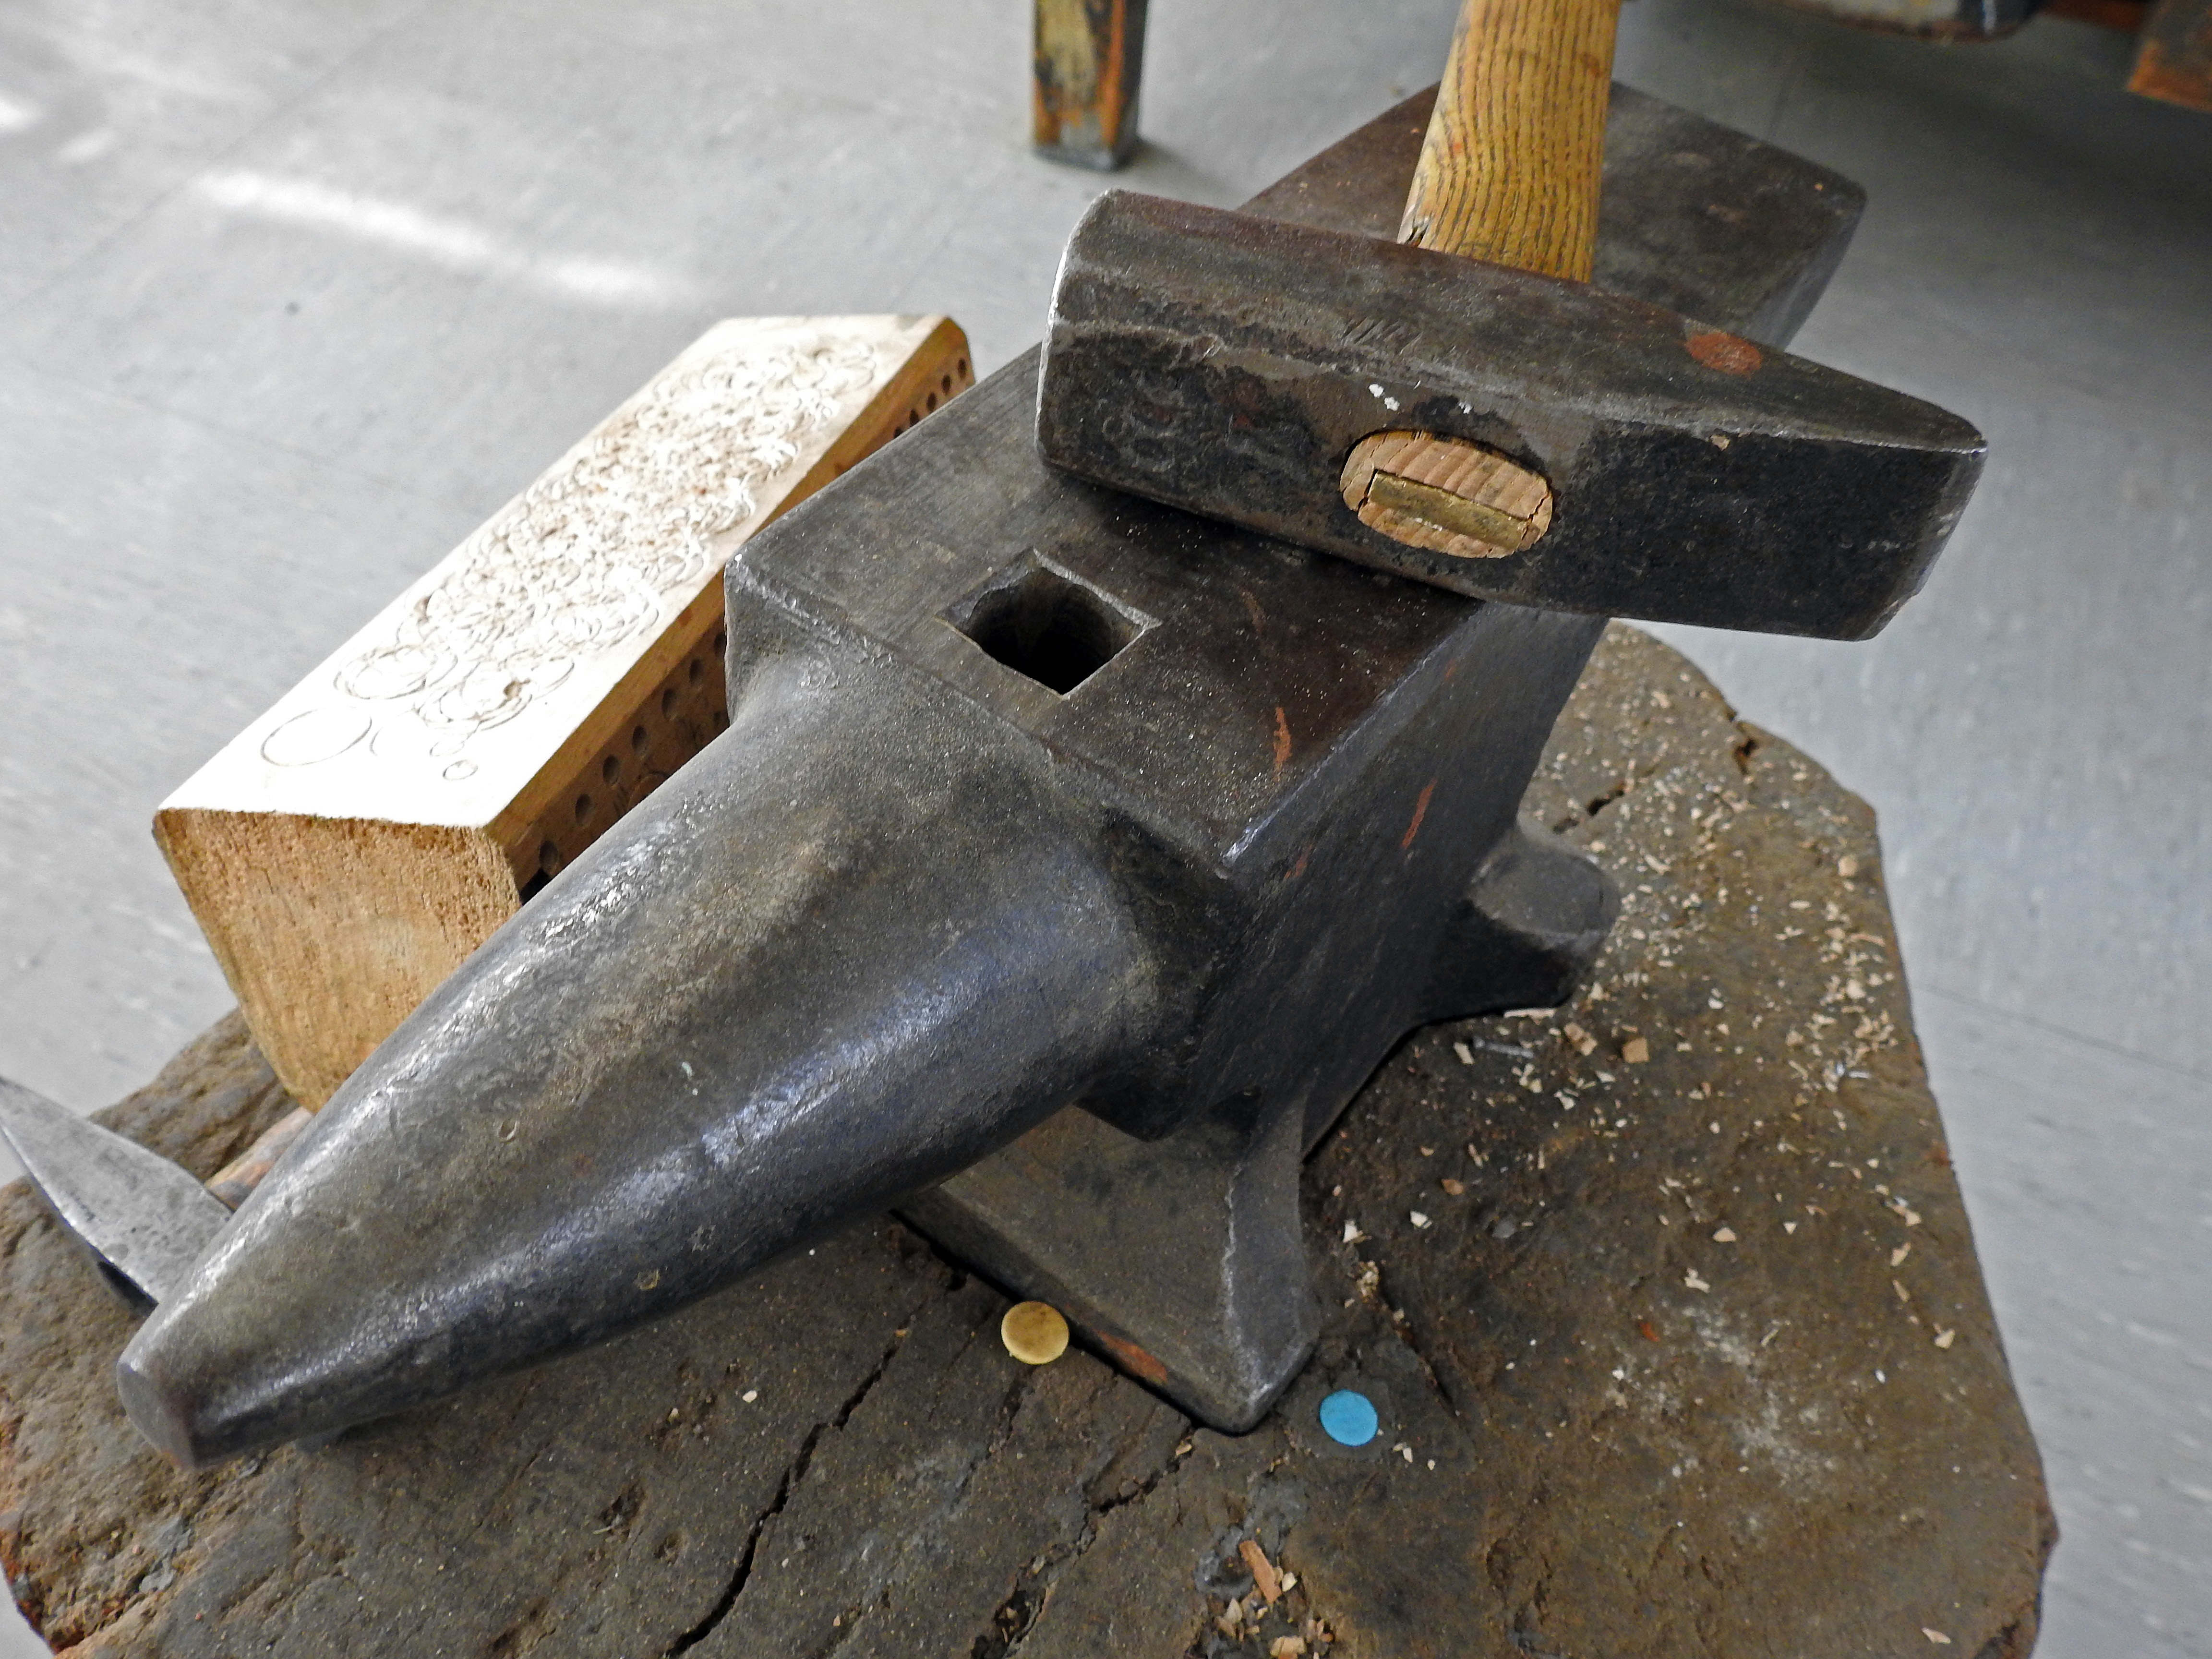
work, wood, tool, hammer, metal, craft, weapon, material, iron, carving, forge, anvil, firearm